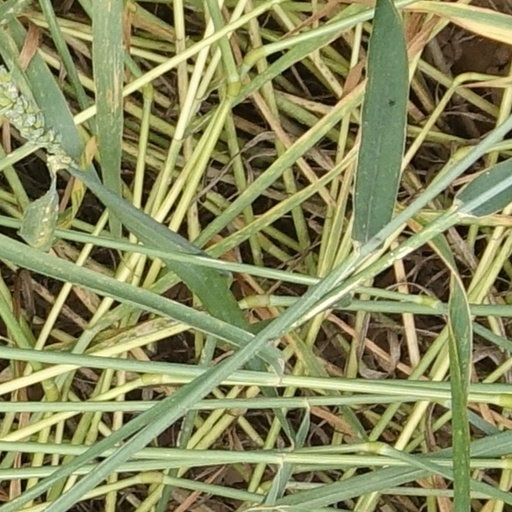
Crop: wheat